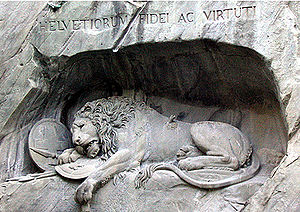
Löwendenkmal
Löwendenkmal
Löwendenkmal er et kunstværk i Luzern i Schweiz tegnet af den danske billedhugger Bertel Thorvaldsen i 1819. Løven er et mindesmærke over schweizergarden, som til sidste mand forsvarede Ludvig XVI af Frankrig og hans familie under stormen på Tuilerierne under den franske revolution.